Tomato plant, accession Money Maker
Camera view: bottom (45 deg); turntable rotation: 240 degrees
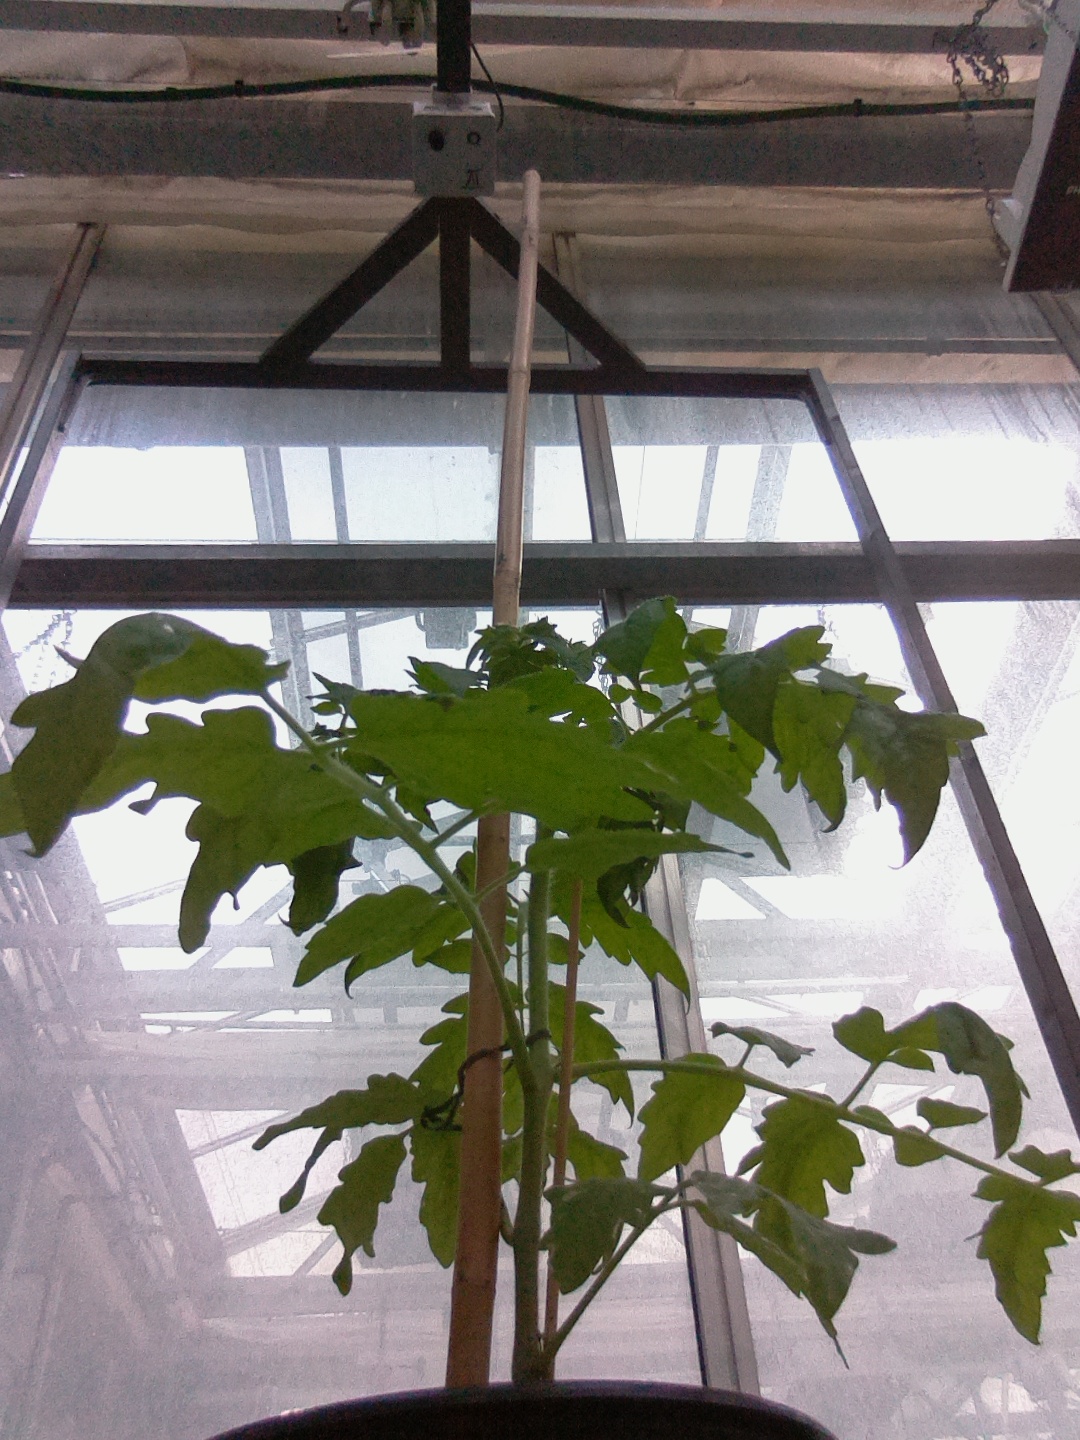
BBCH growth stage 15: 10 of true leaves visible